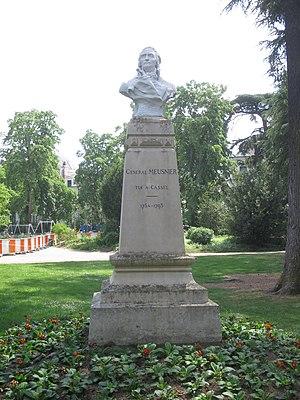
Monument de Général Jean-Baptiste Meusnier de la Place à Tours